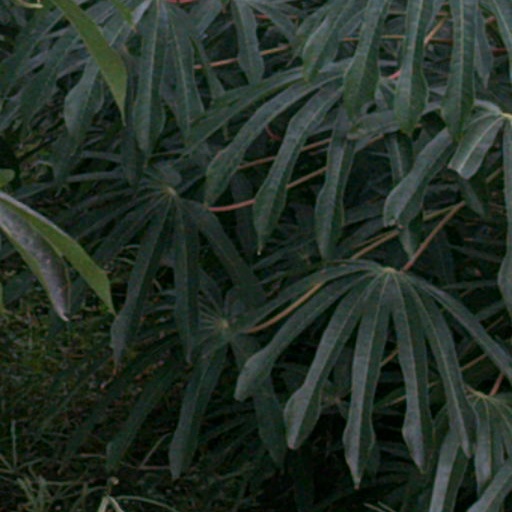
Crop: cassava